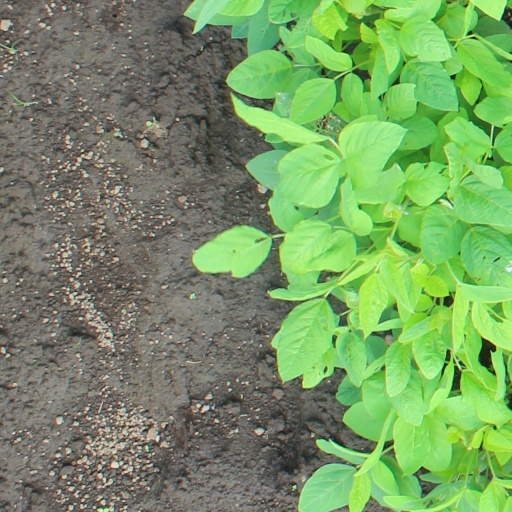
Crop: soybean